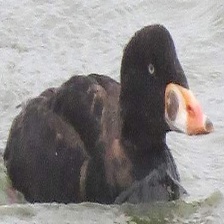
Species: SURF SCOTER
Scientific name: MELANITTA PERSPICILLATA
ImageNet parent category: drake